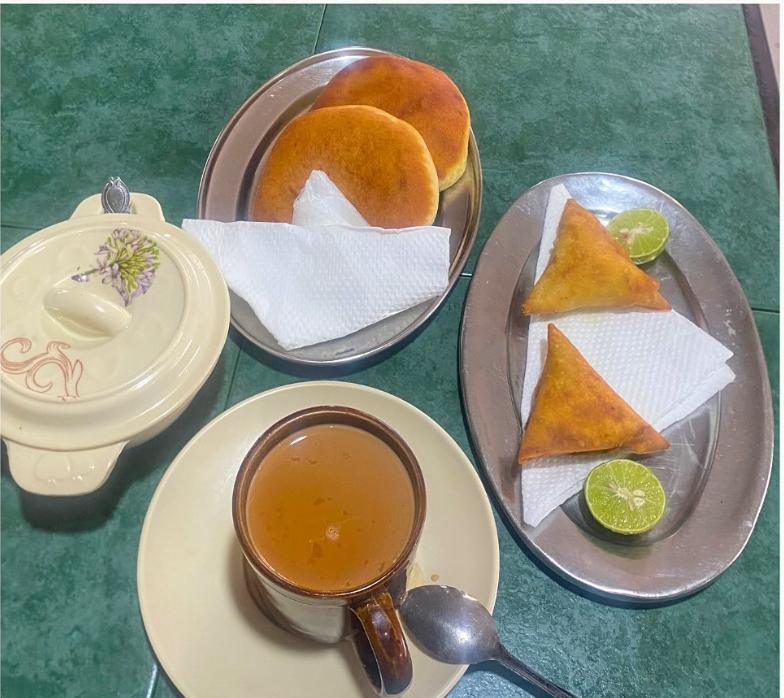
Kwenye meza hii ya kijani kibichi iliyoandaliwa mapochopocho, kukiwemo chai, kando yake sambusa na [cs]scones[cs], zikiwa zimewekelewa juu ya [cs]serviette[cs]. Vilevile malimau pia yapo.